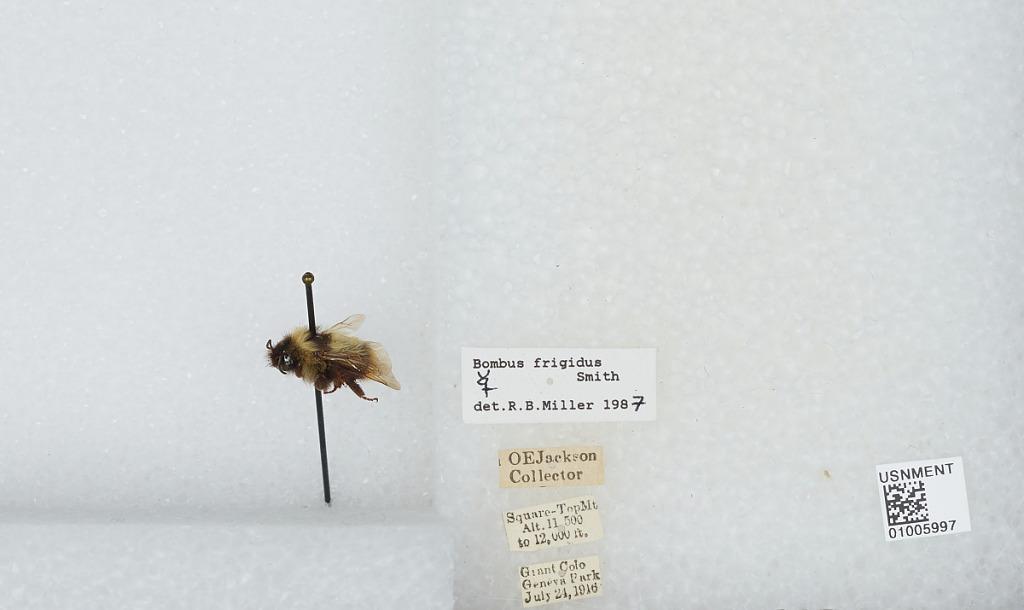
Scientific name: Bombus (Pyrobombus) frigidus Smith
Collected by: O. Jackson
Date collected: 1916-7-24
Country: United States
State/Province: Colorado
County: Clear Creek
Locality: Square-Top Mountain, Grant, Geneva Park
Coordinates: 39.5933, -105.763
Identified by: Miller, R. B.